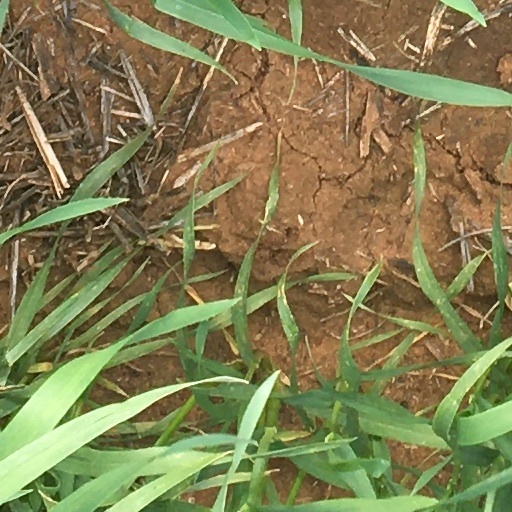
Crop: wheat